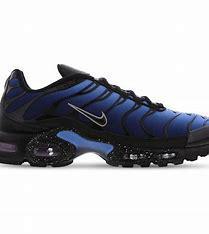
Brand: Nike
Model: Tuned 1 Essential